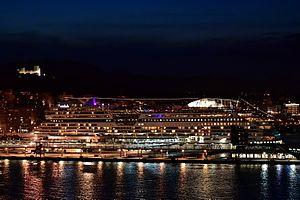
Palma ou Palma de Majorque en français, Palma ou Palma de Mallorca en catalan et en castillan, se nommant officiellement Palma, est la ville principale de l'île de Majorque et la capitale de la communauté autonome des îles Baléares, en Espagne. Elle constitue à elle seule l'une des comarques de l'île.